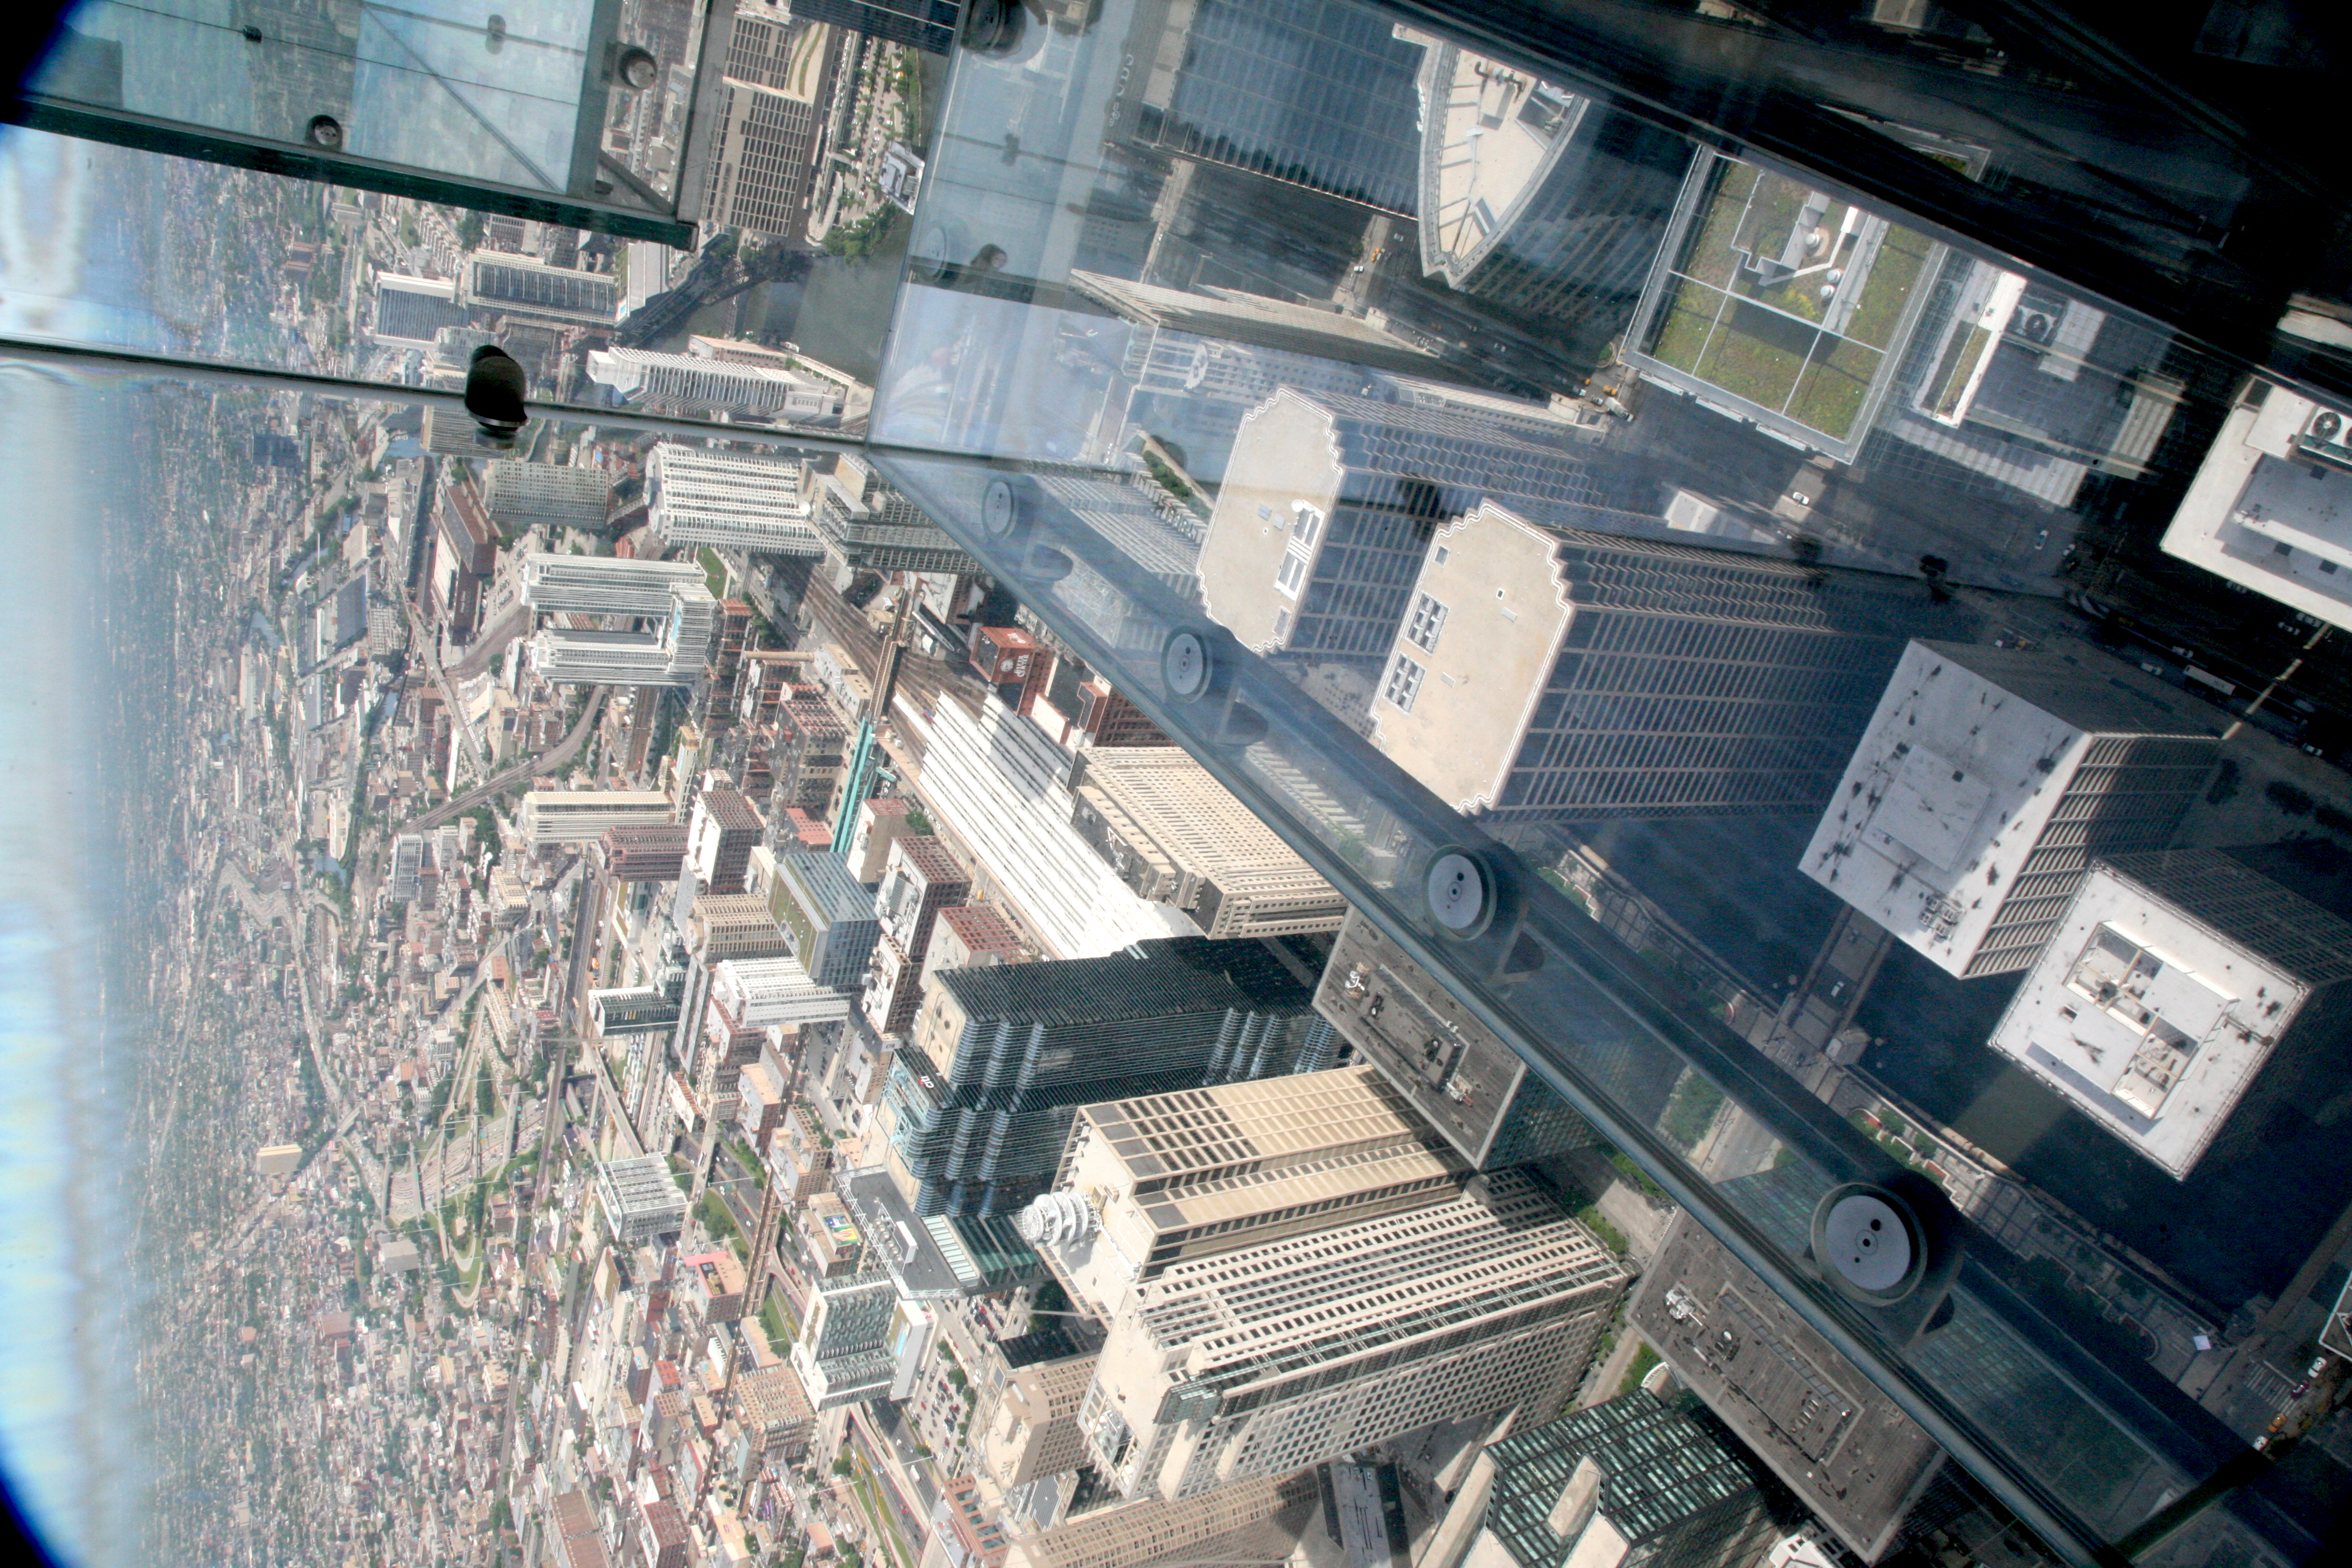
architecture, skyline, street, photography, building, city, skyscraper, cityscape, downtown, tower, landmark, chicago, tower block, buildings, overview, 5d, loop, metropolis, neighbourhood, willistower, theloop, searstower, iconicchicago, bird's eye view, aerial photography, urban area, residential area, human settlement, atmosphere of earth, metropolitan area